Colonel Sun

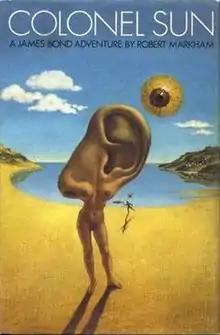
First edition cover

Colonel Sun is a novel by Kingsley Amis published by Jonathan Cape on 28 March 1968 under the pseudonym "Robert Markham". It is the first James Bond continuation novel published after Ian Fleming died in 1964. The novel centres on the fictional British Secret Service operative James Bond and his mission to track down the kidnappers of M, his superior at the Secret Service. During the mission he discovers a communist Chinese plot to cause an international incident that would implicate Britain. Bond, assisted by Ariadne Alexandrou, a Greek spy working for the Russians, finds M on a small Aegean island, rescues him and kills the two main plotters: Colonel Sun Liang-tan and a former Nazi commander, Von Richter.